Camp Victory

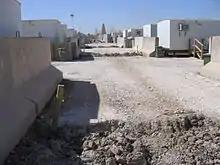
The trailers of Dodge City North. The tall structure in the distance is a Saddam-era bat house.

Camp Victory contained the Sports Oasis dining facility (DFAC) and the Coalition Cafe. There were also several chain restaurants, located near the PX on Camp Liberty, including a Pizza Hut, a Subway, a Cinnabon, a Burger King, a Taco Bell, and a Green Beans coffee cafe. Additionally, a new bowling center were opened to the northwest of Camp Victory main and a Turkish restaurant/hookah/coffee bar near Lost Lake just east of Dodge City North.